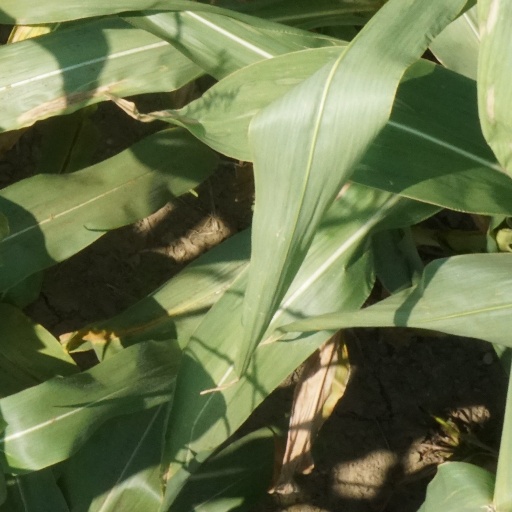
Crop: maize; corn